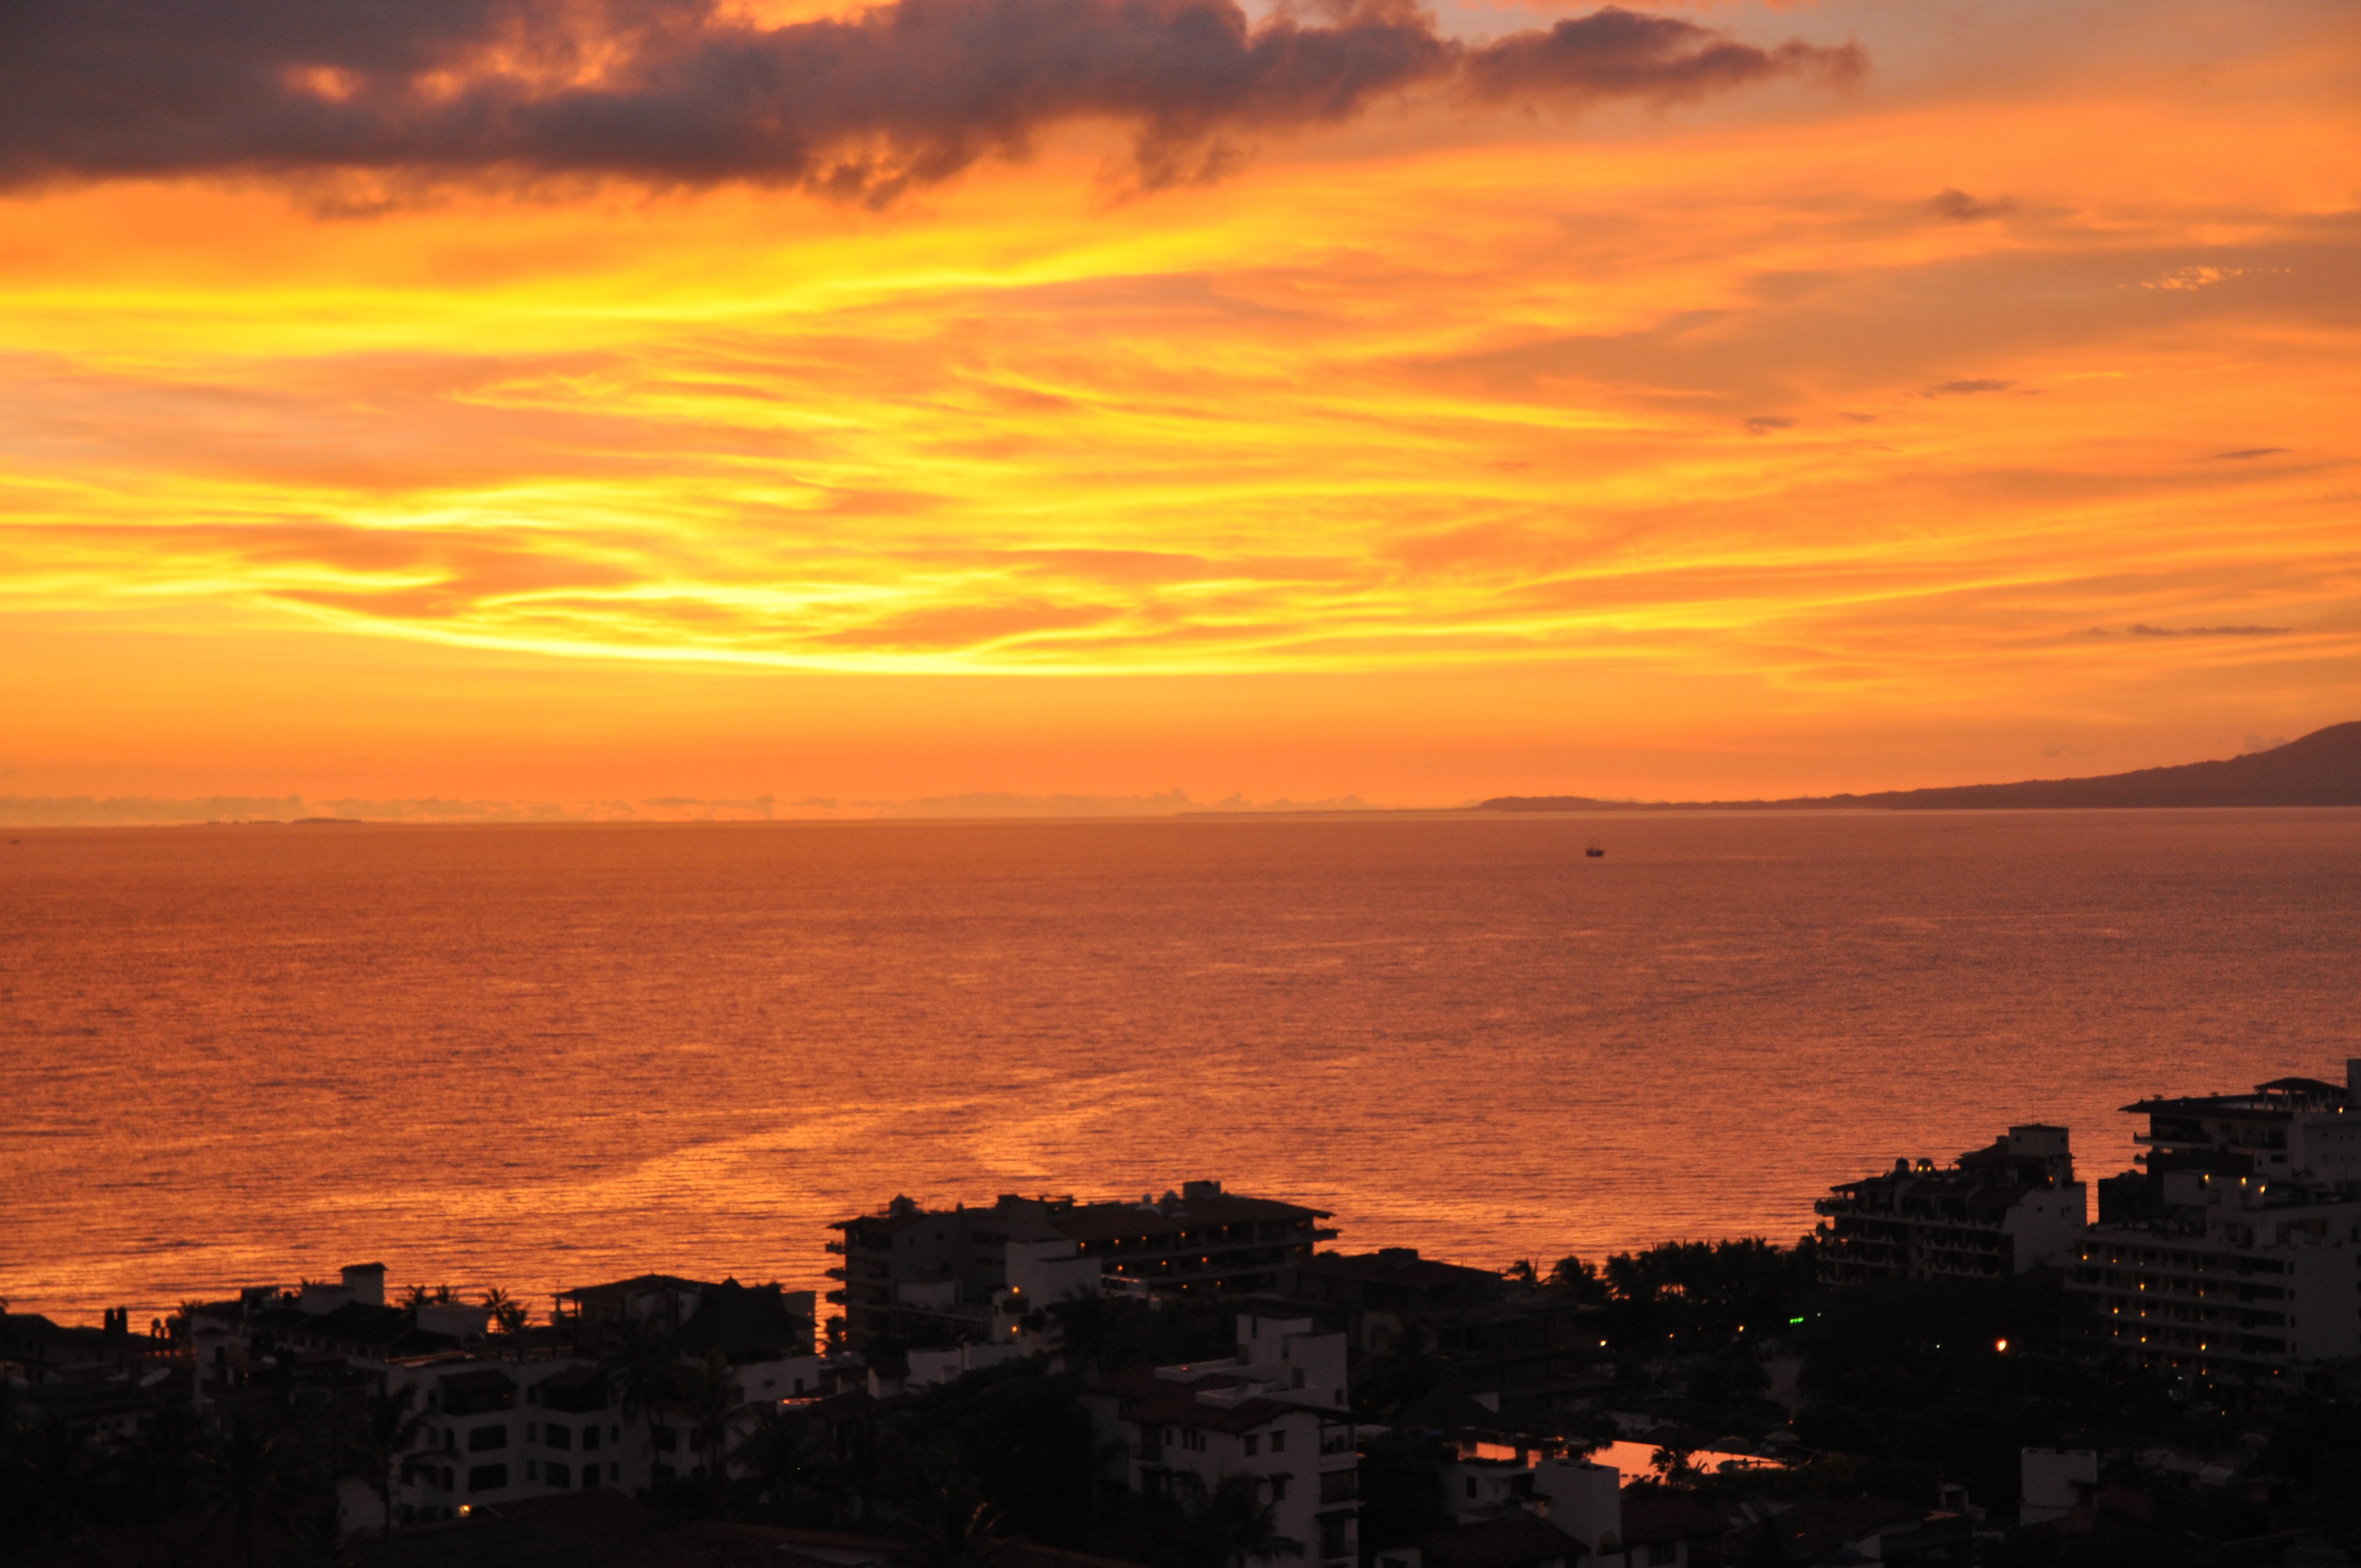
sea, horizon, cloud, sky, sun, sunrise, sunset, morning, dawn, atmosphere, dusk, evening, afterglow, red sky at morning